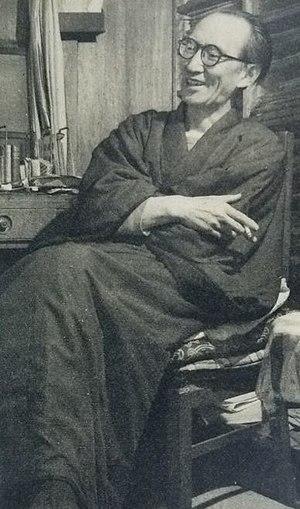
Yasuji Kiyose, 13 janvier 1900 – 14 septembre 1981, est un compositeur japonais. Il étudie la composition en cours privé avec Kōsaku Yamada et Kōsuke Komatsu et en 1930, prend une part active dans l'organisation du Shinkō Sakkyokuka Renmei.